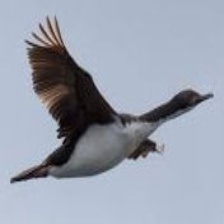
Species: AUCKLAND SHAQ
Scientific name: LEUCOCARBO COLENSOI